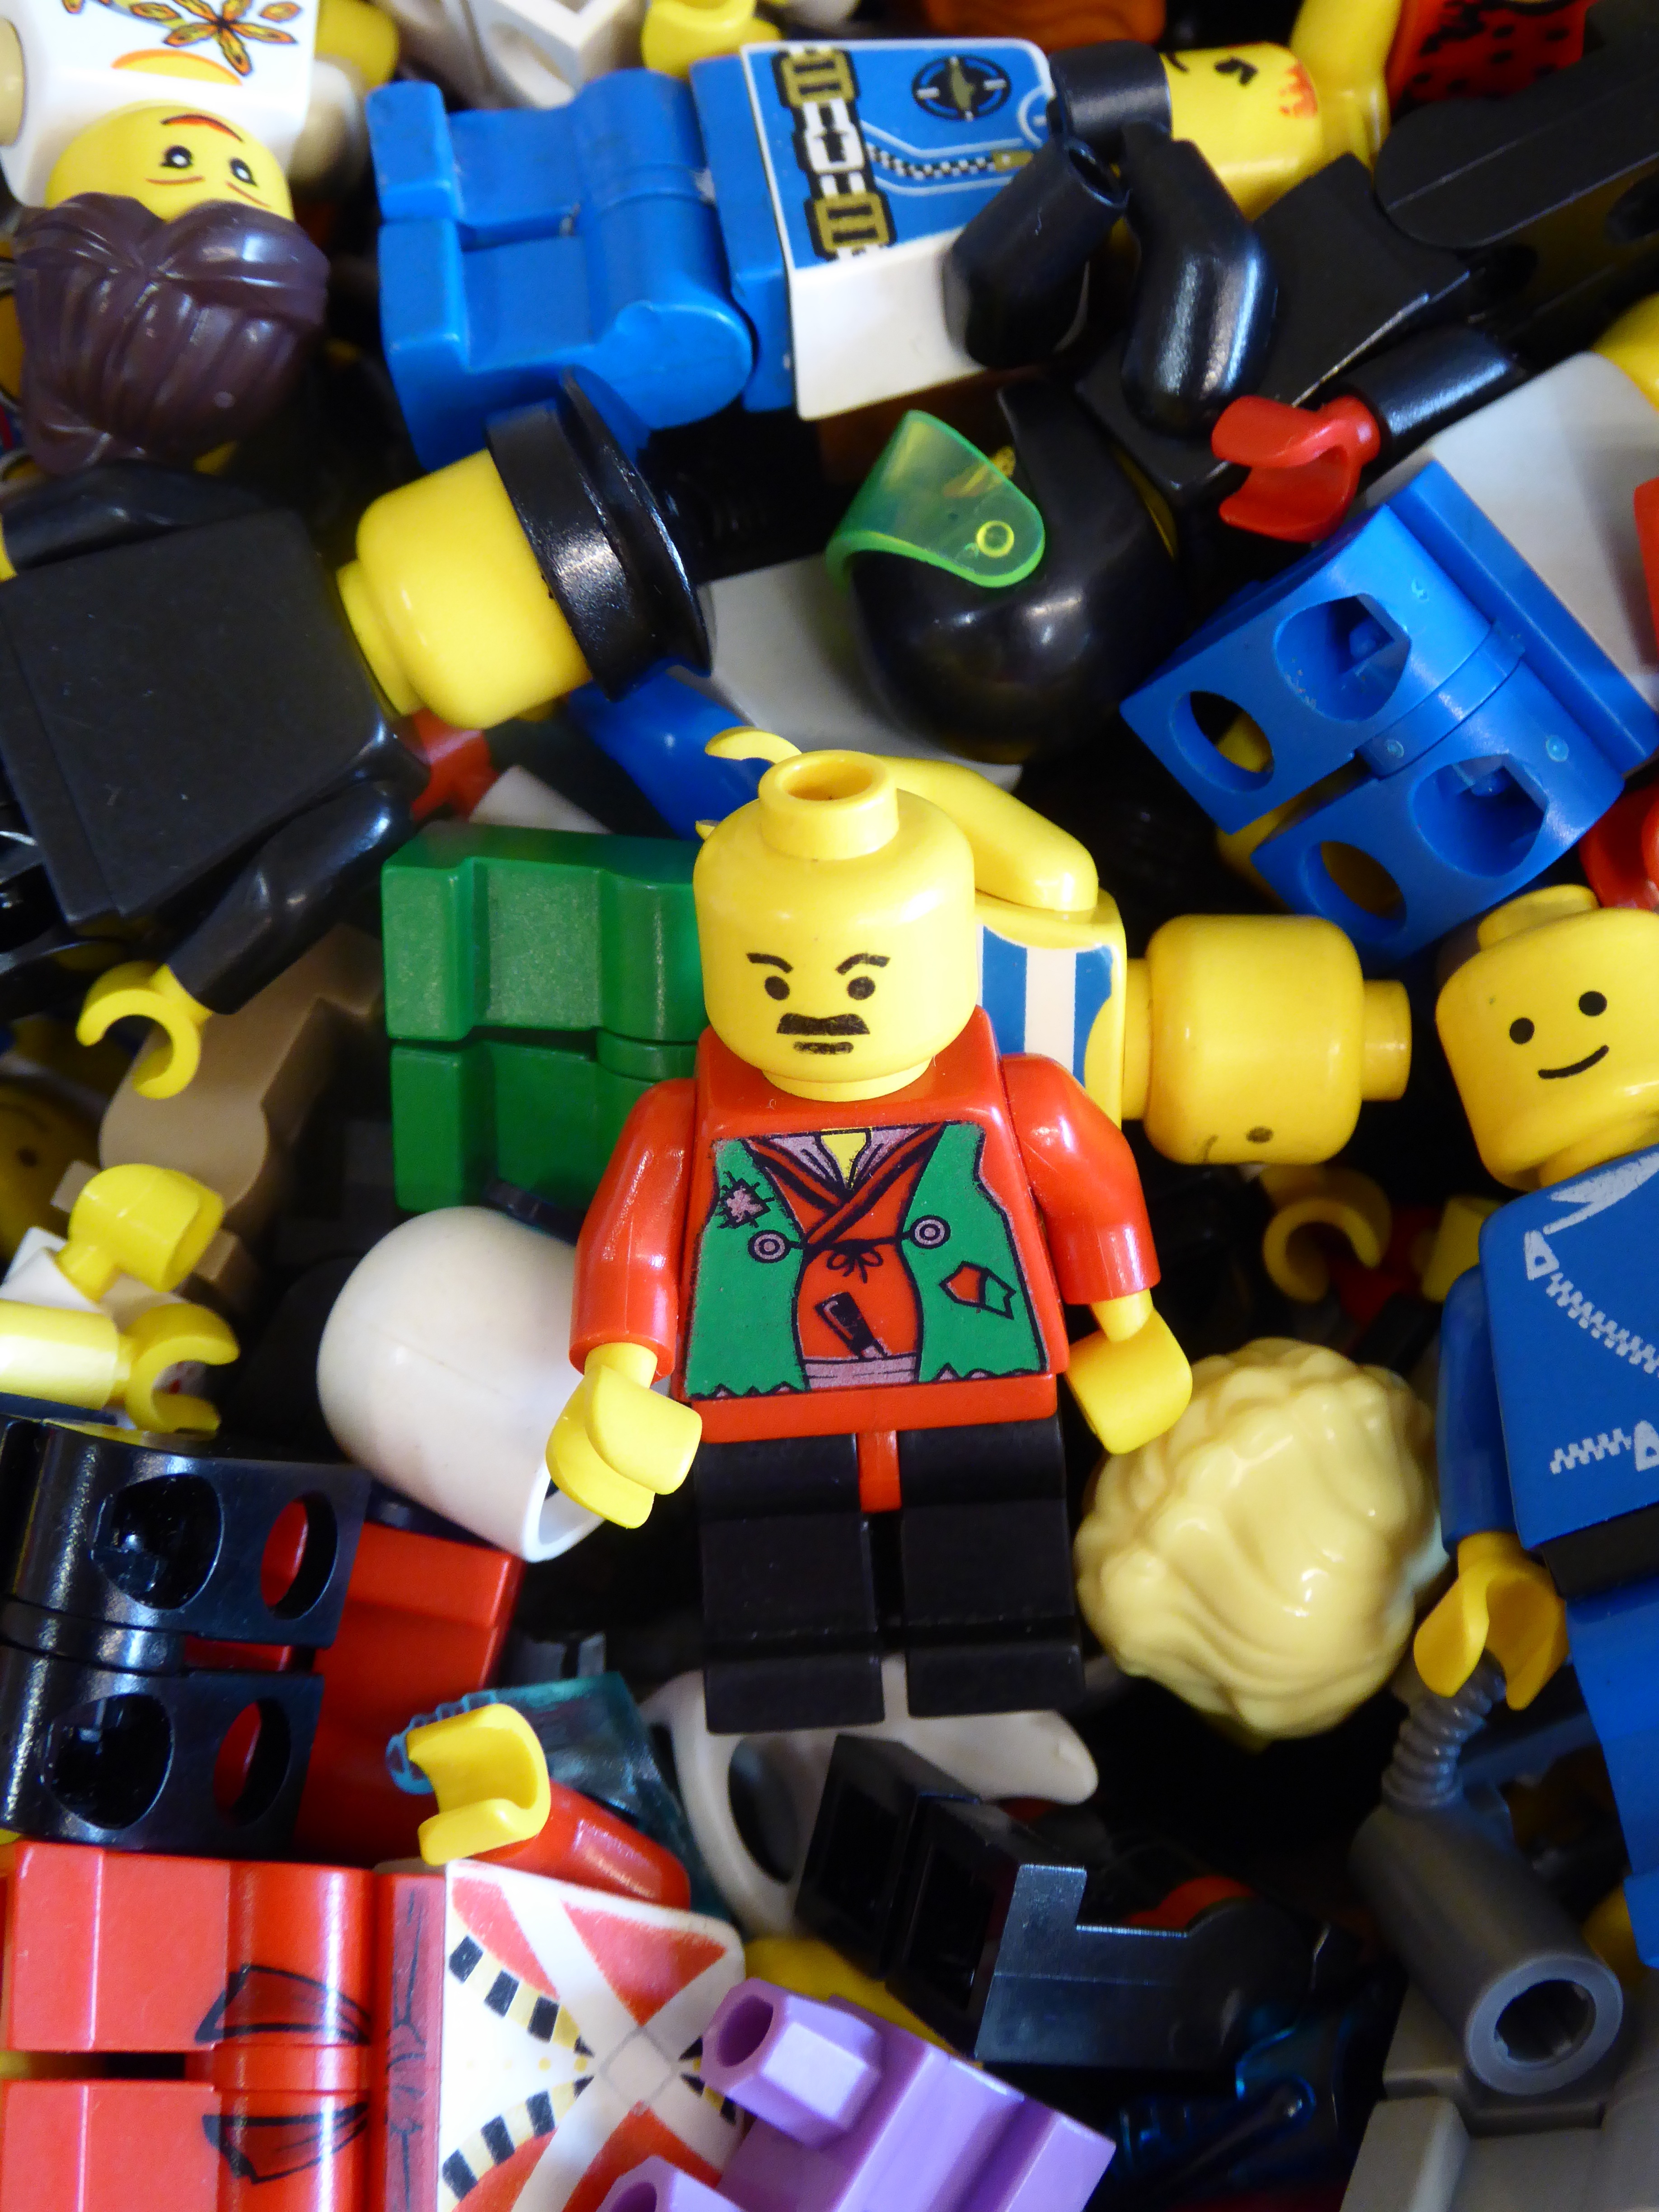
play, colorful, yellow, toy, toys, lego, action figure, figures, legoland, lego blocks, building blocks